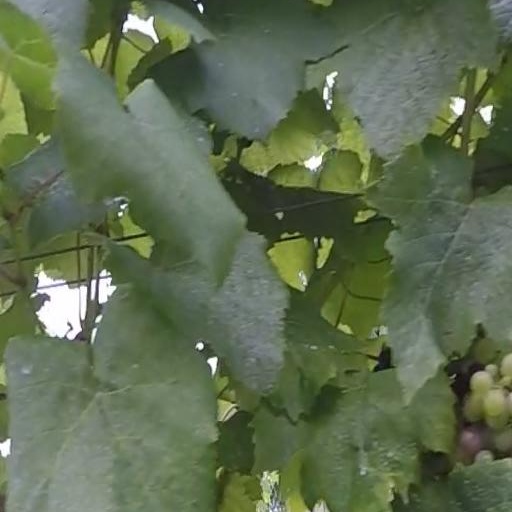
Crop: grape